Ismail Ould Cheikh Ahmed

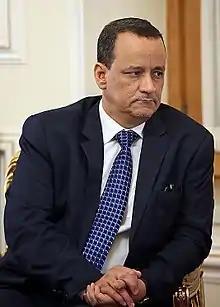
Ismaïl Ould Cheikh Ahmed (2017)

Ismaïl Ould Cheikh Ahmed (born 9 November 1960) is a Mauritanian diplomat and politician. He served as a United Nations Special Envoy for Yemen and was therefore head of the Office of the Special Envoy of the Secretary-General for Yemen from 25 April 2015 to 26 February 2018.